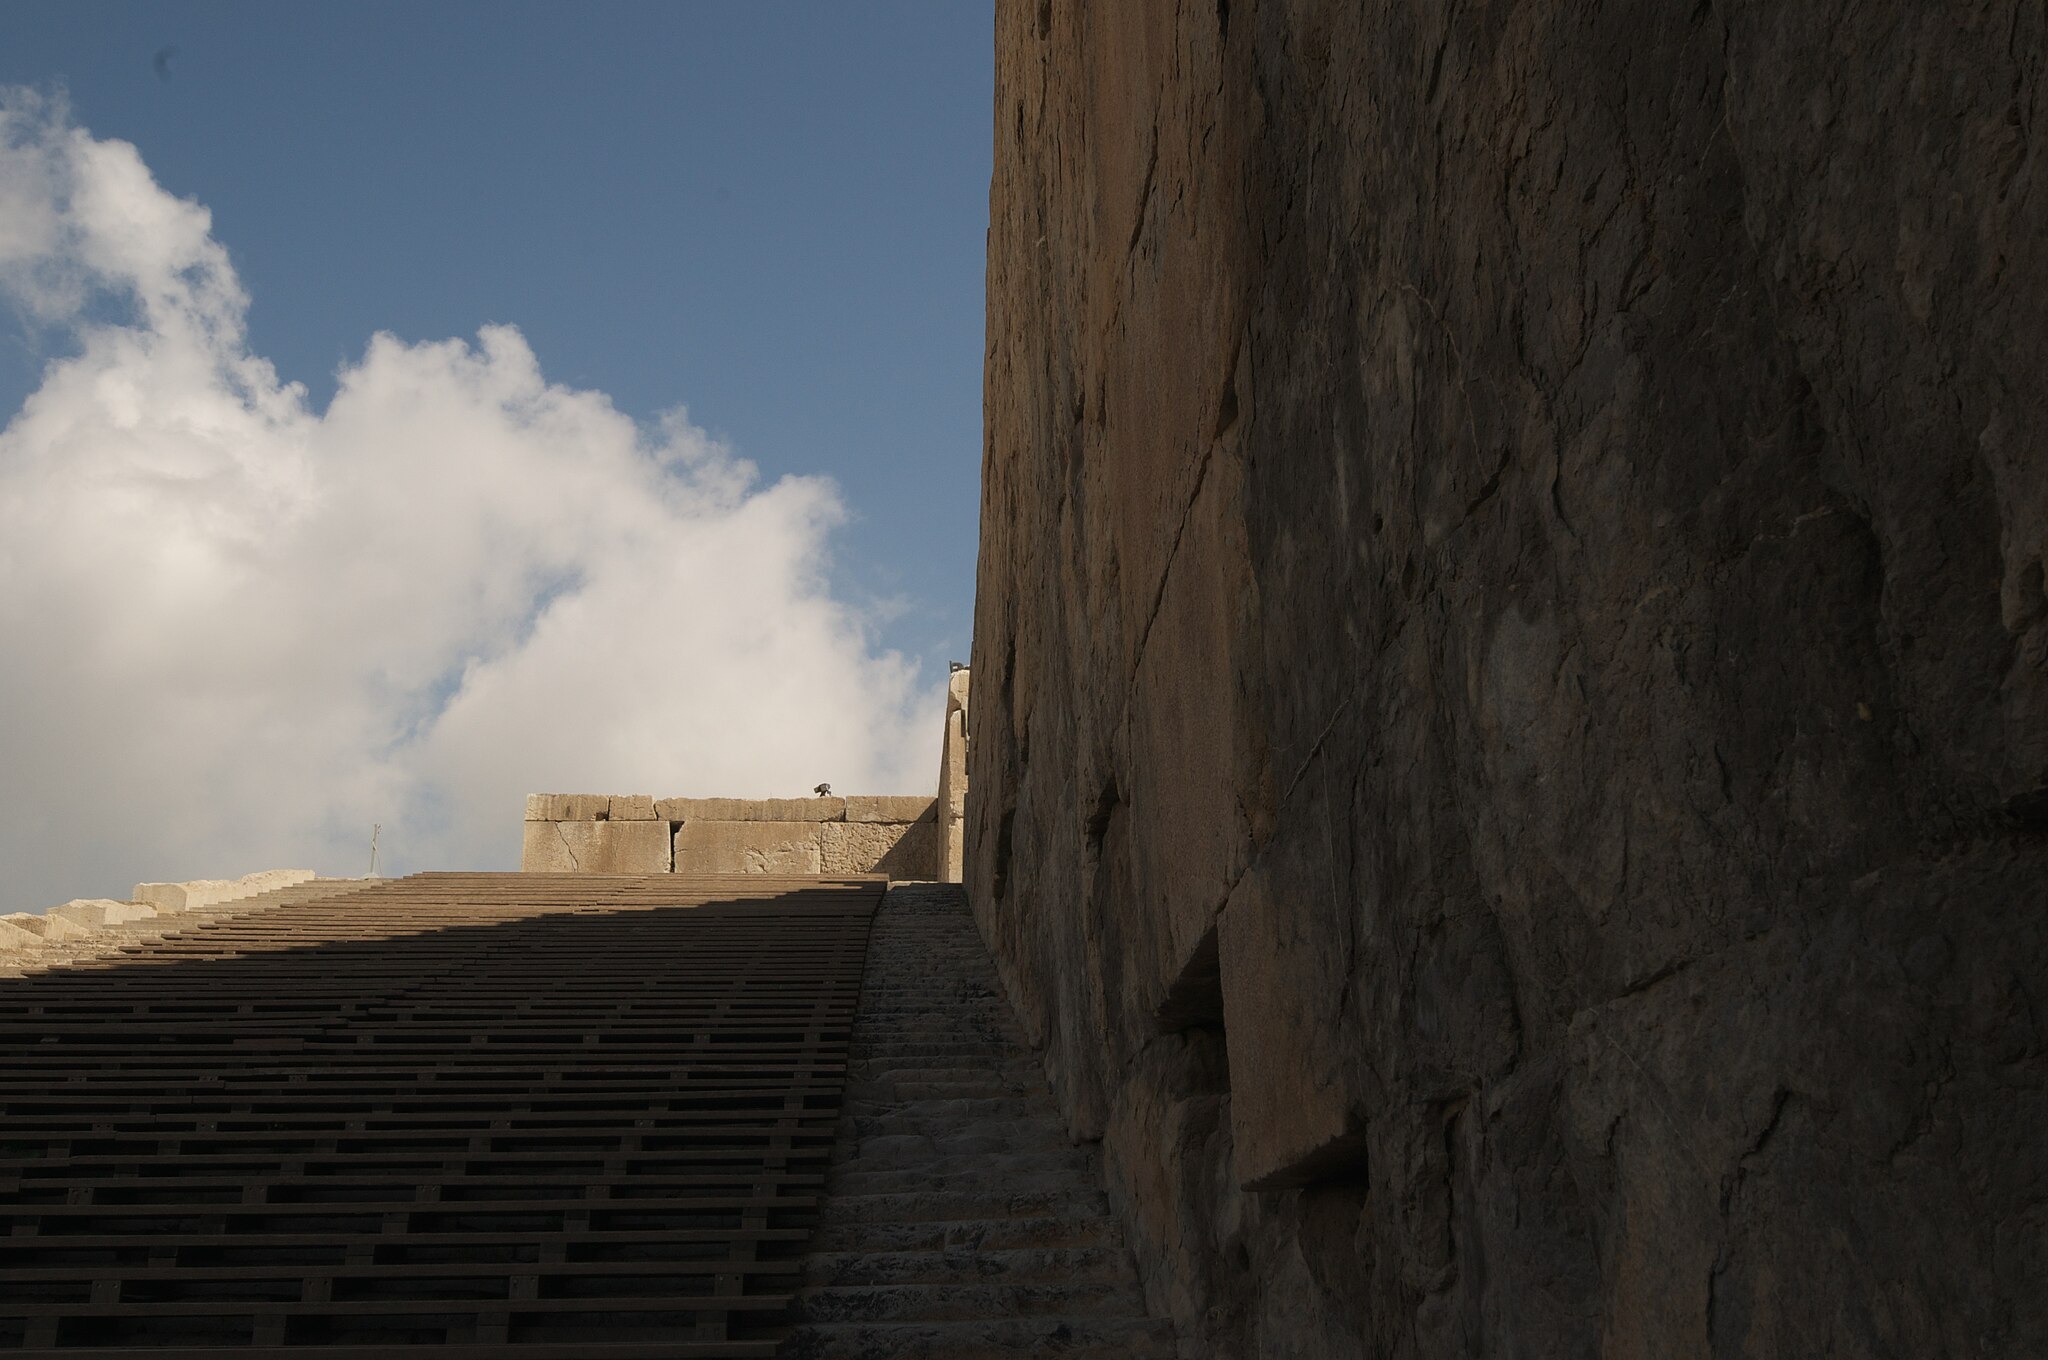
Title: Detail - Great Staircase, Persepolis, Iran (4669877169)
Description: It was amazing to think that Alexander the Great might have ascended these very stairs on the night his forces set fire to, and plundered, the palace complex at Persepolis in the year 330 BCE
Date: 2010-04-19 09:55
Categories: Taken with Nikon D300, Flickr images reviewed by File Upload Bot (Magnus Manske), Stairs of All Nations in Persepolis